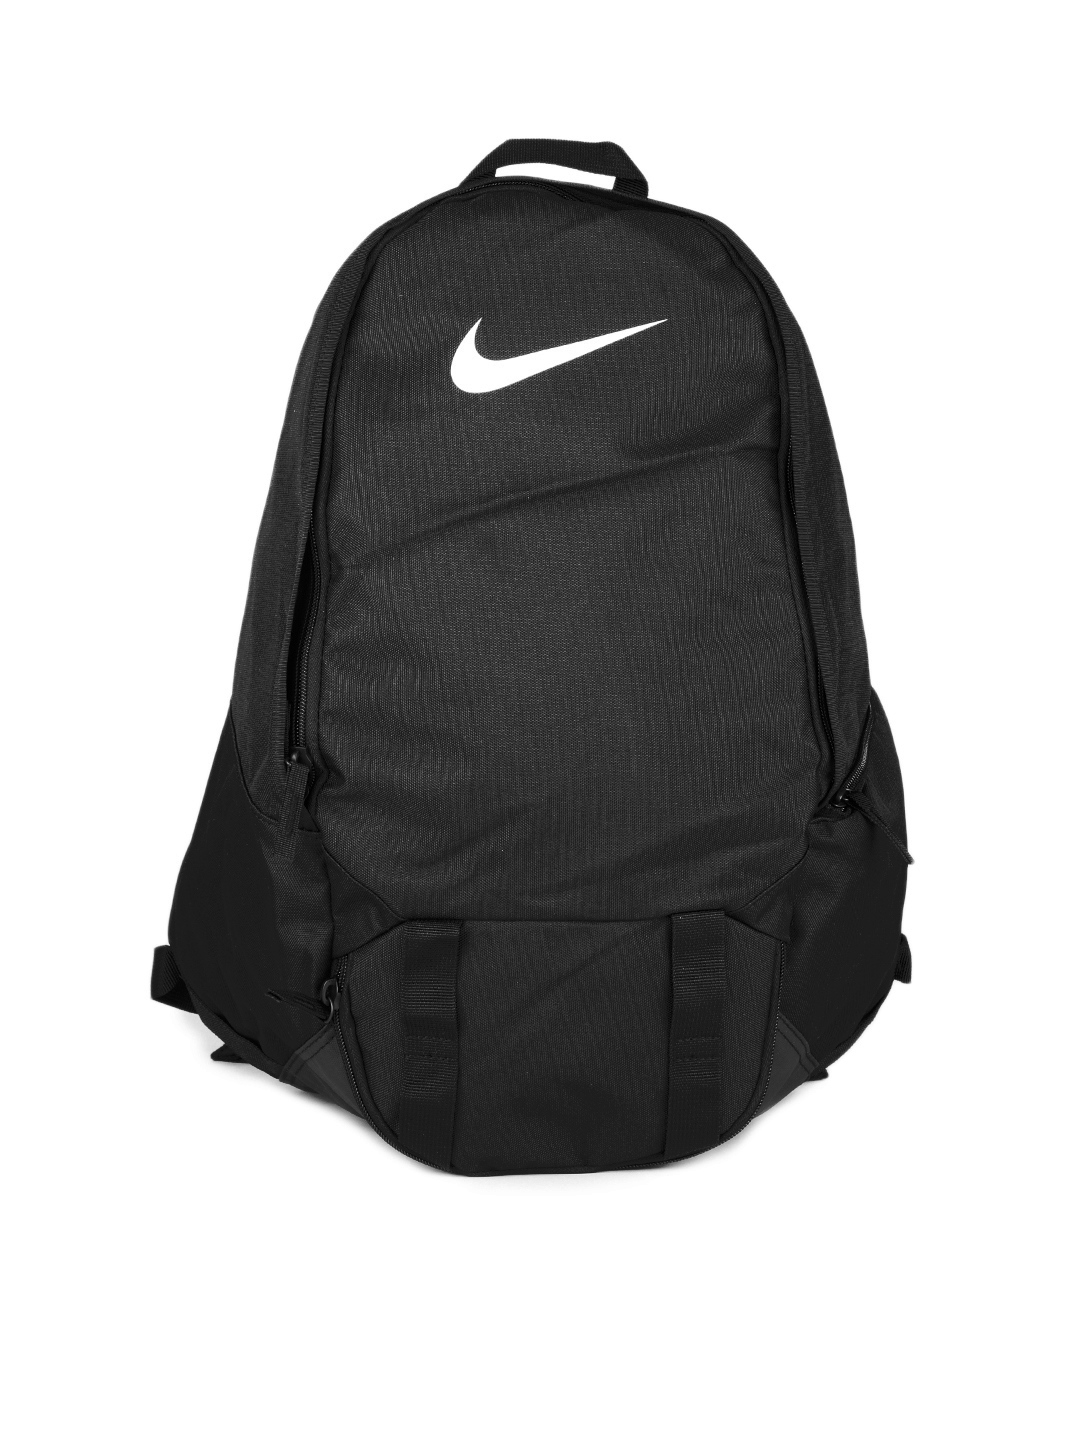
Nike Unisex Black Football Offense Backpack
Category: Accessories / Bags / Backpacks
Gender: Unisex
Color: Black
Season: Summer 2012
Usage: Casual